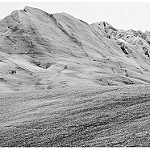
Label: B & W